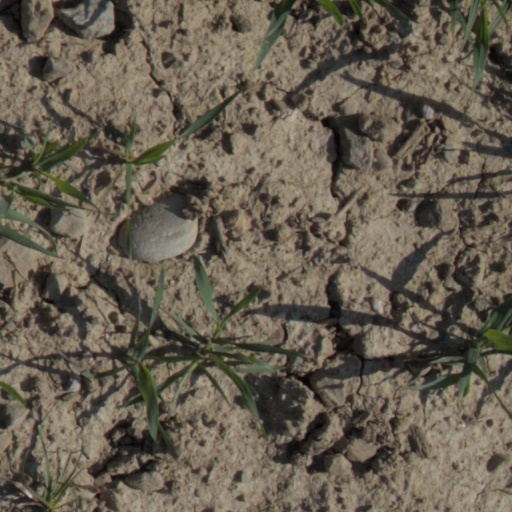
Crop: wheat